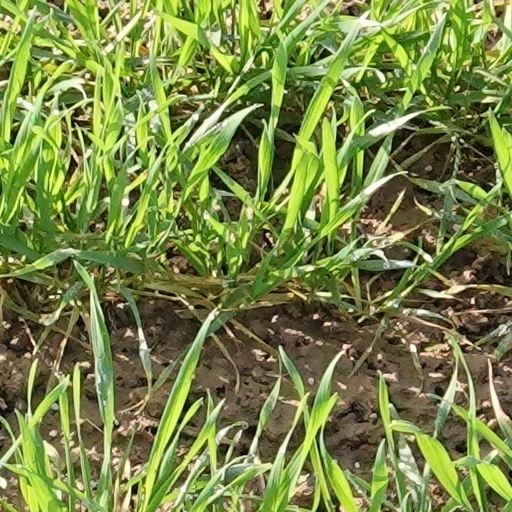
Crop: wheat